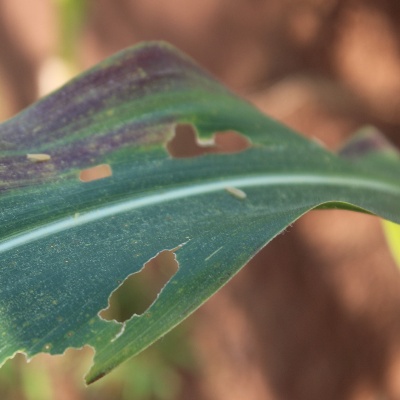
Crop: Maize
Condition: leaf blight